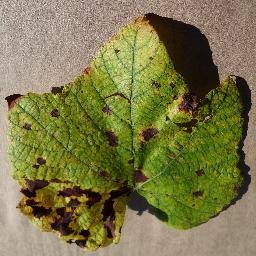
Label: Grape___Leaf_blight_(Isariopsis_Leaf_Spot)